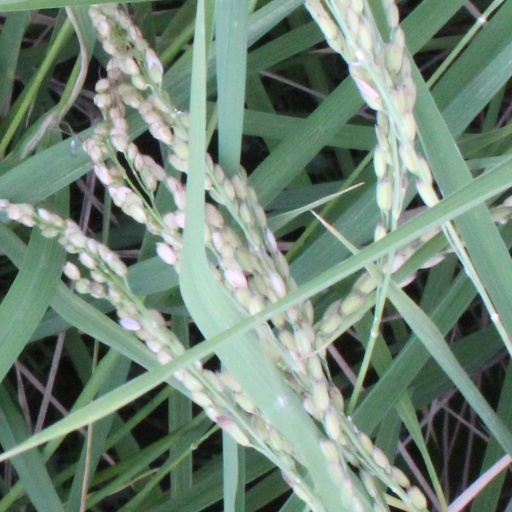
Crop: rice